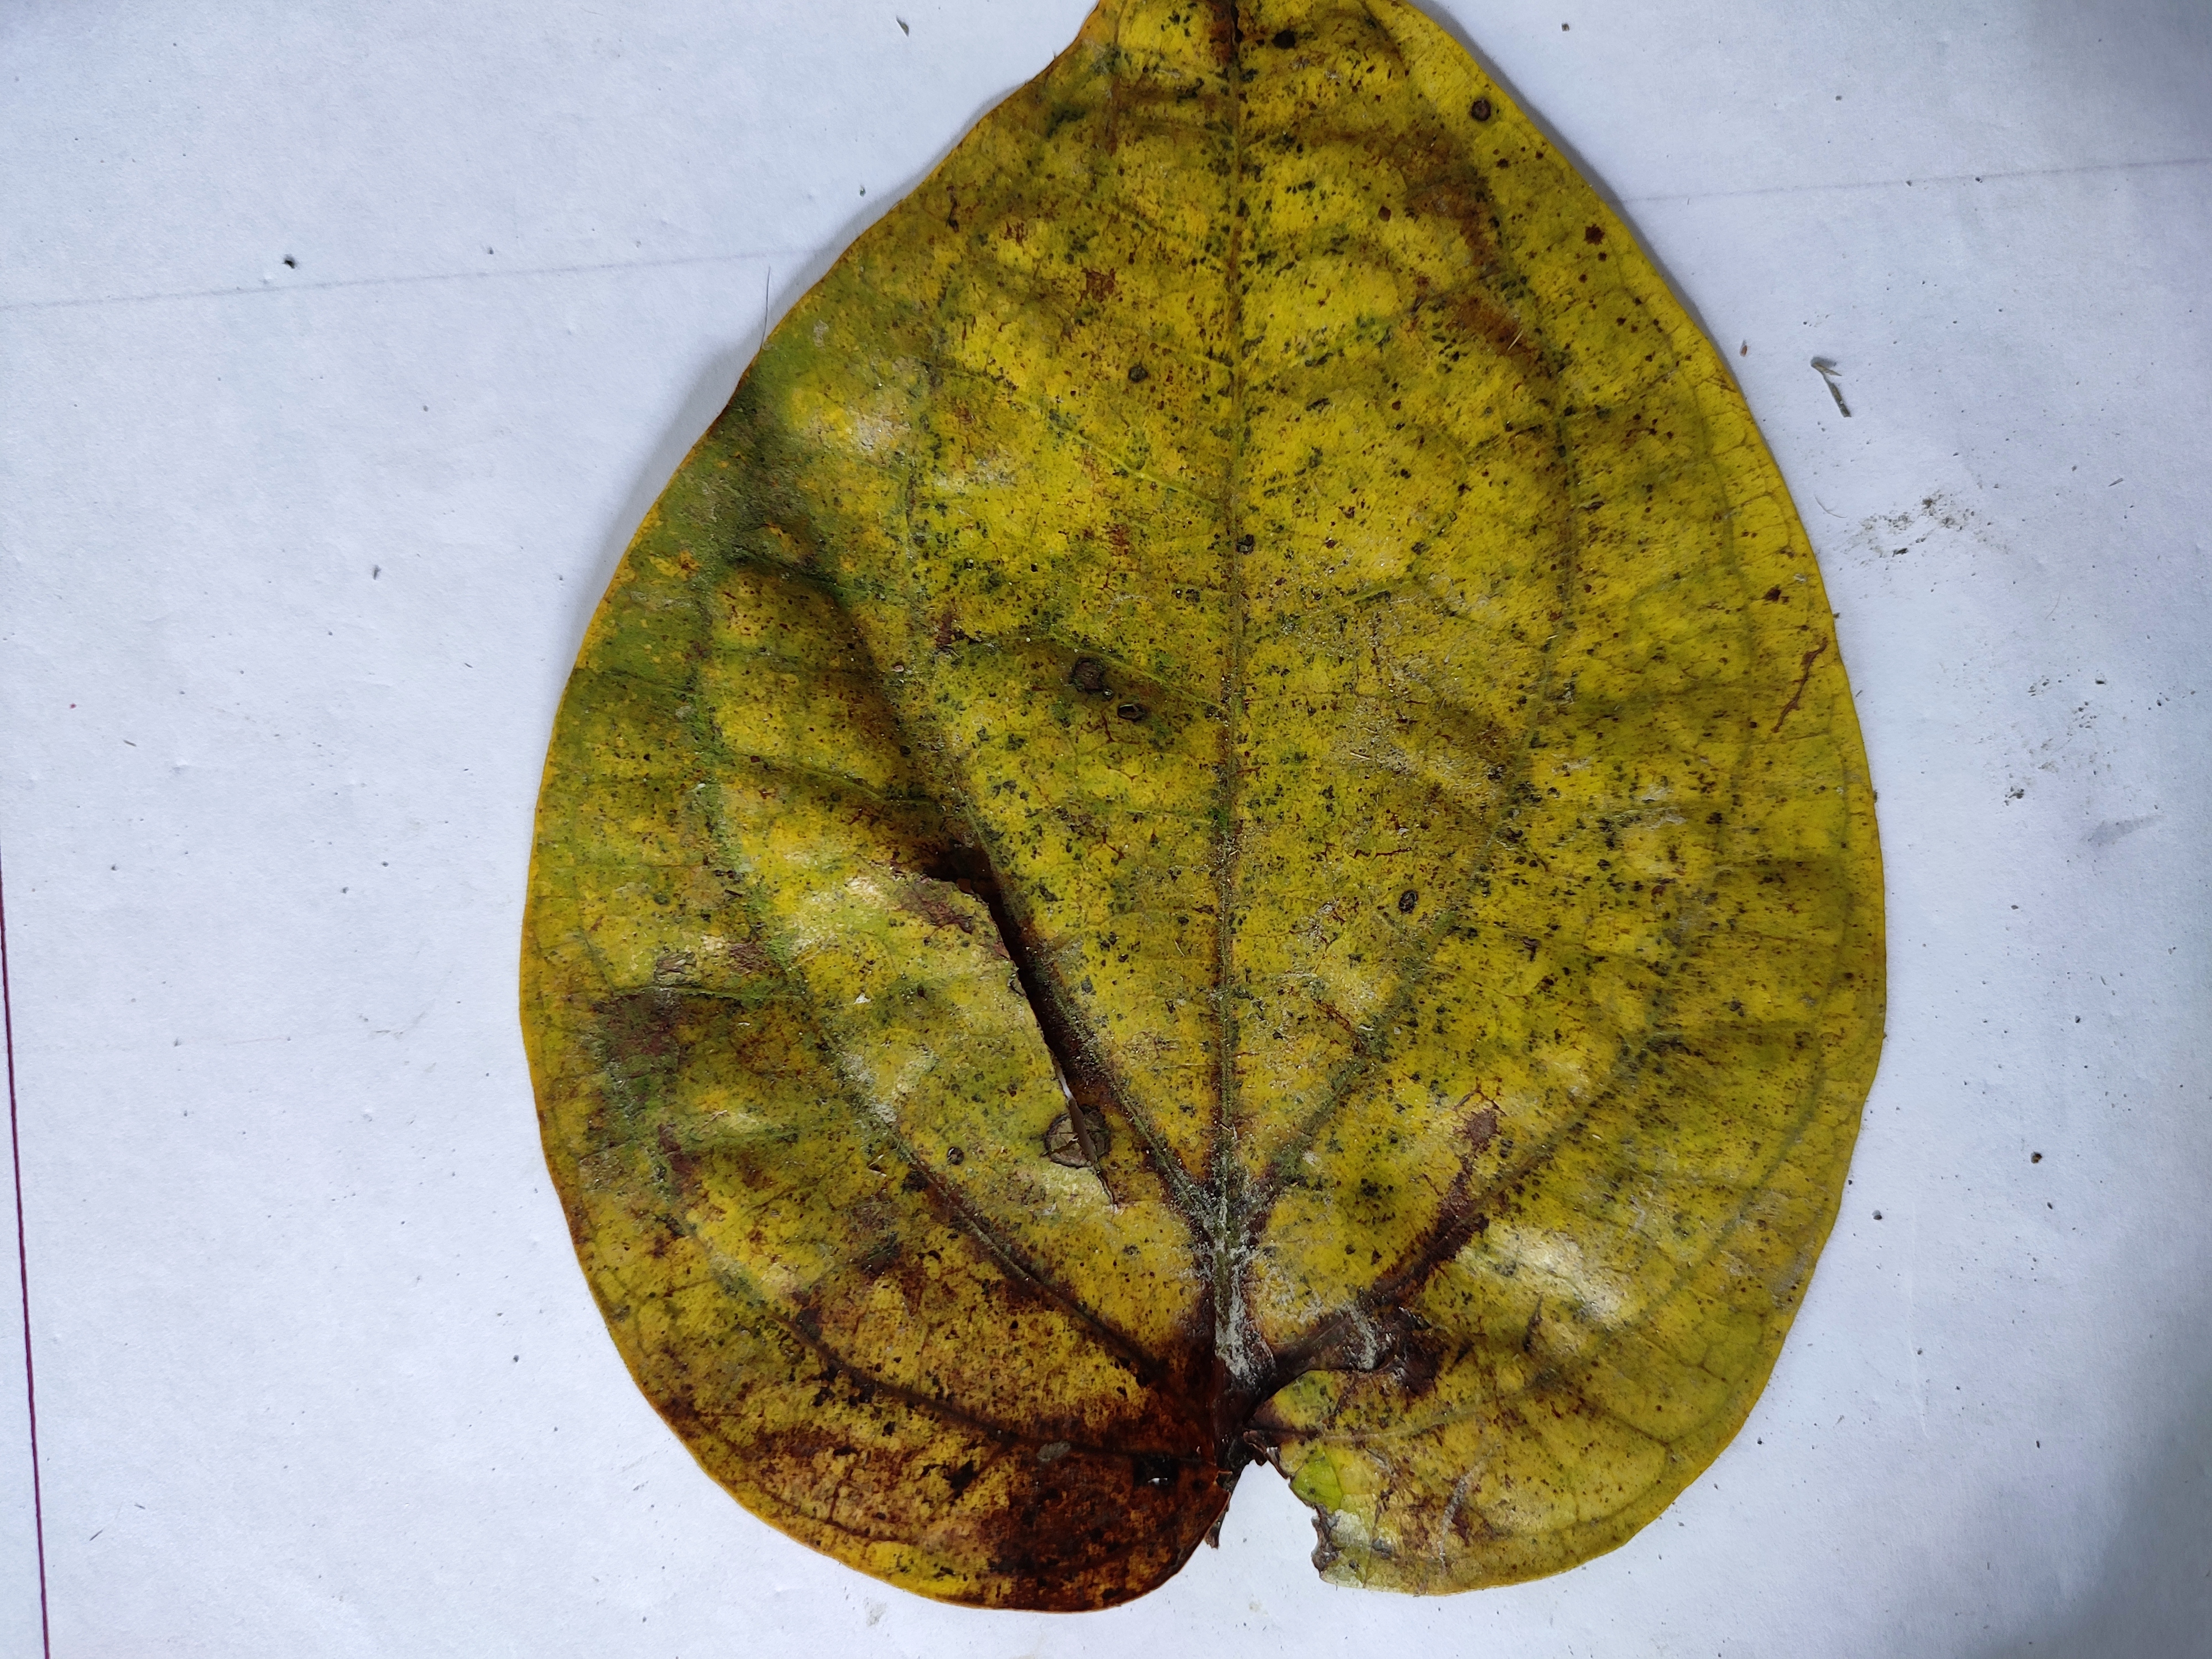
Label: Dried_Leaf